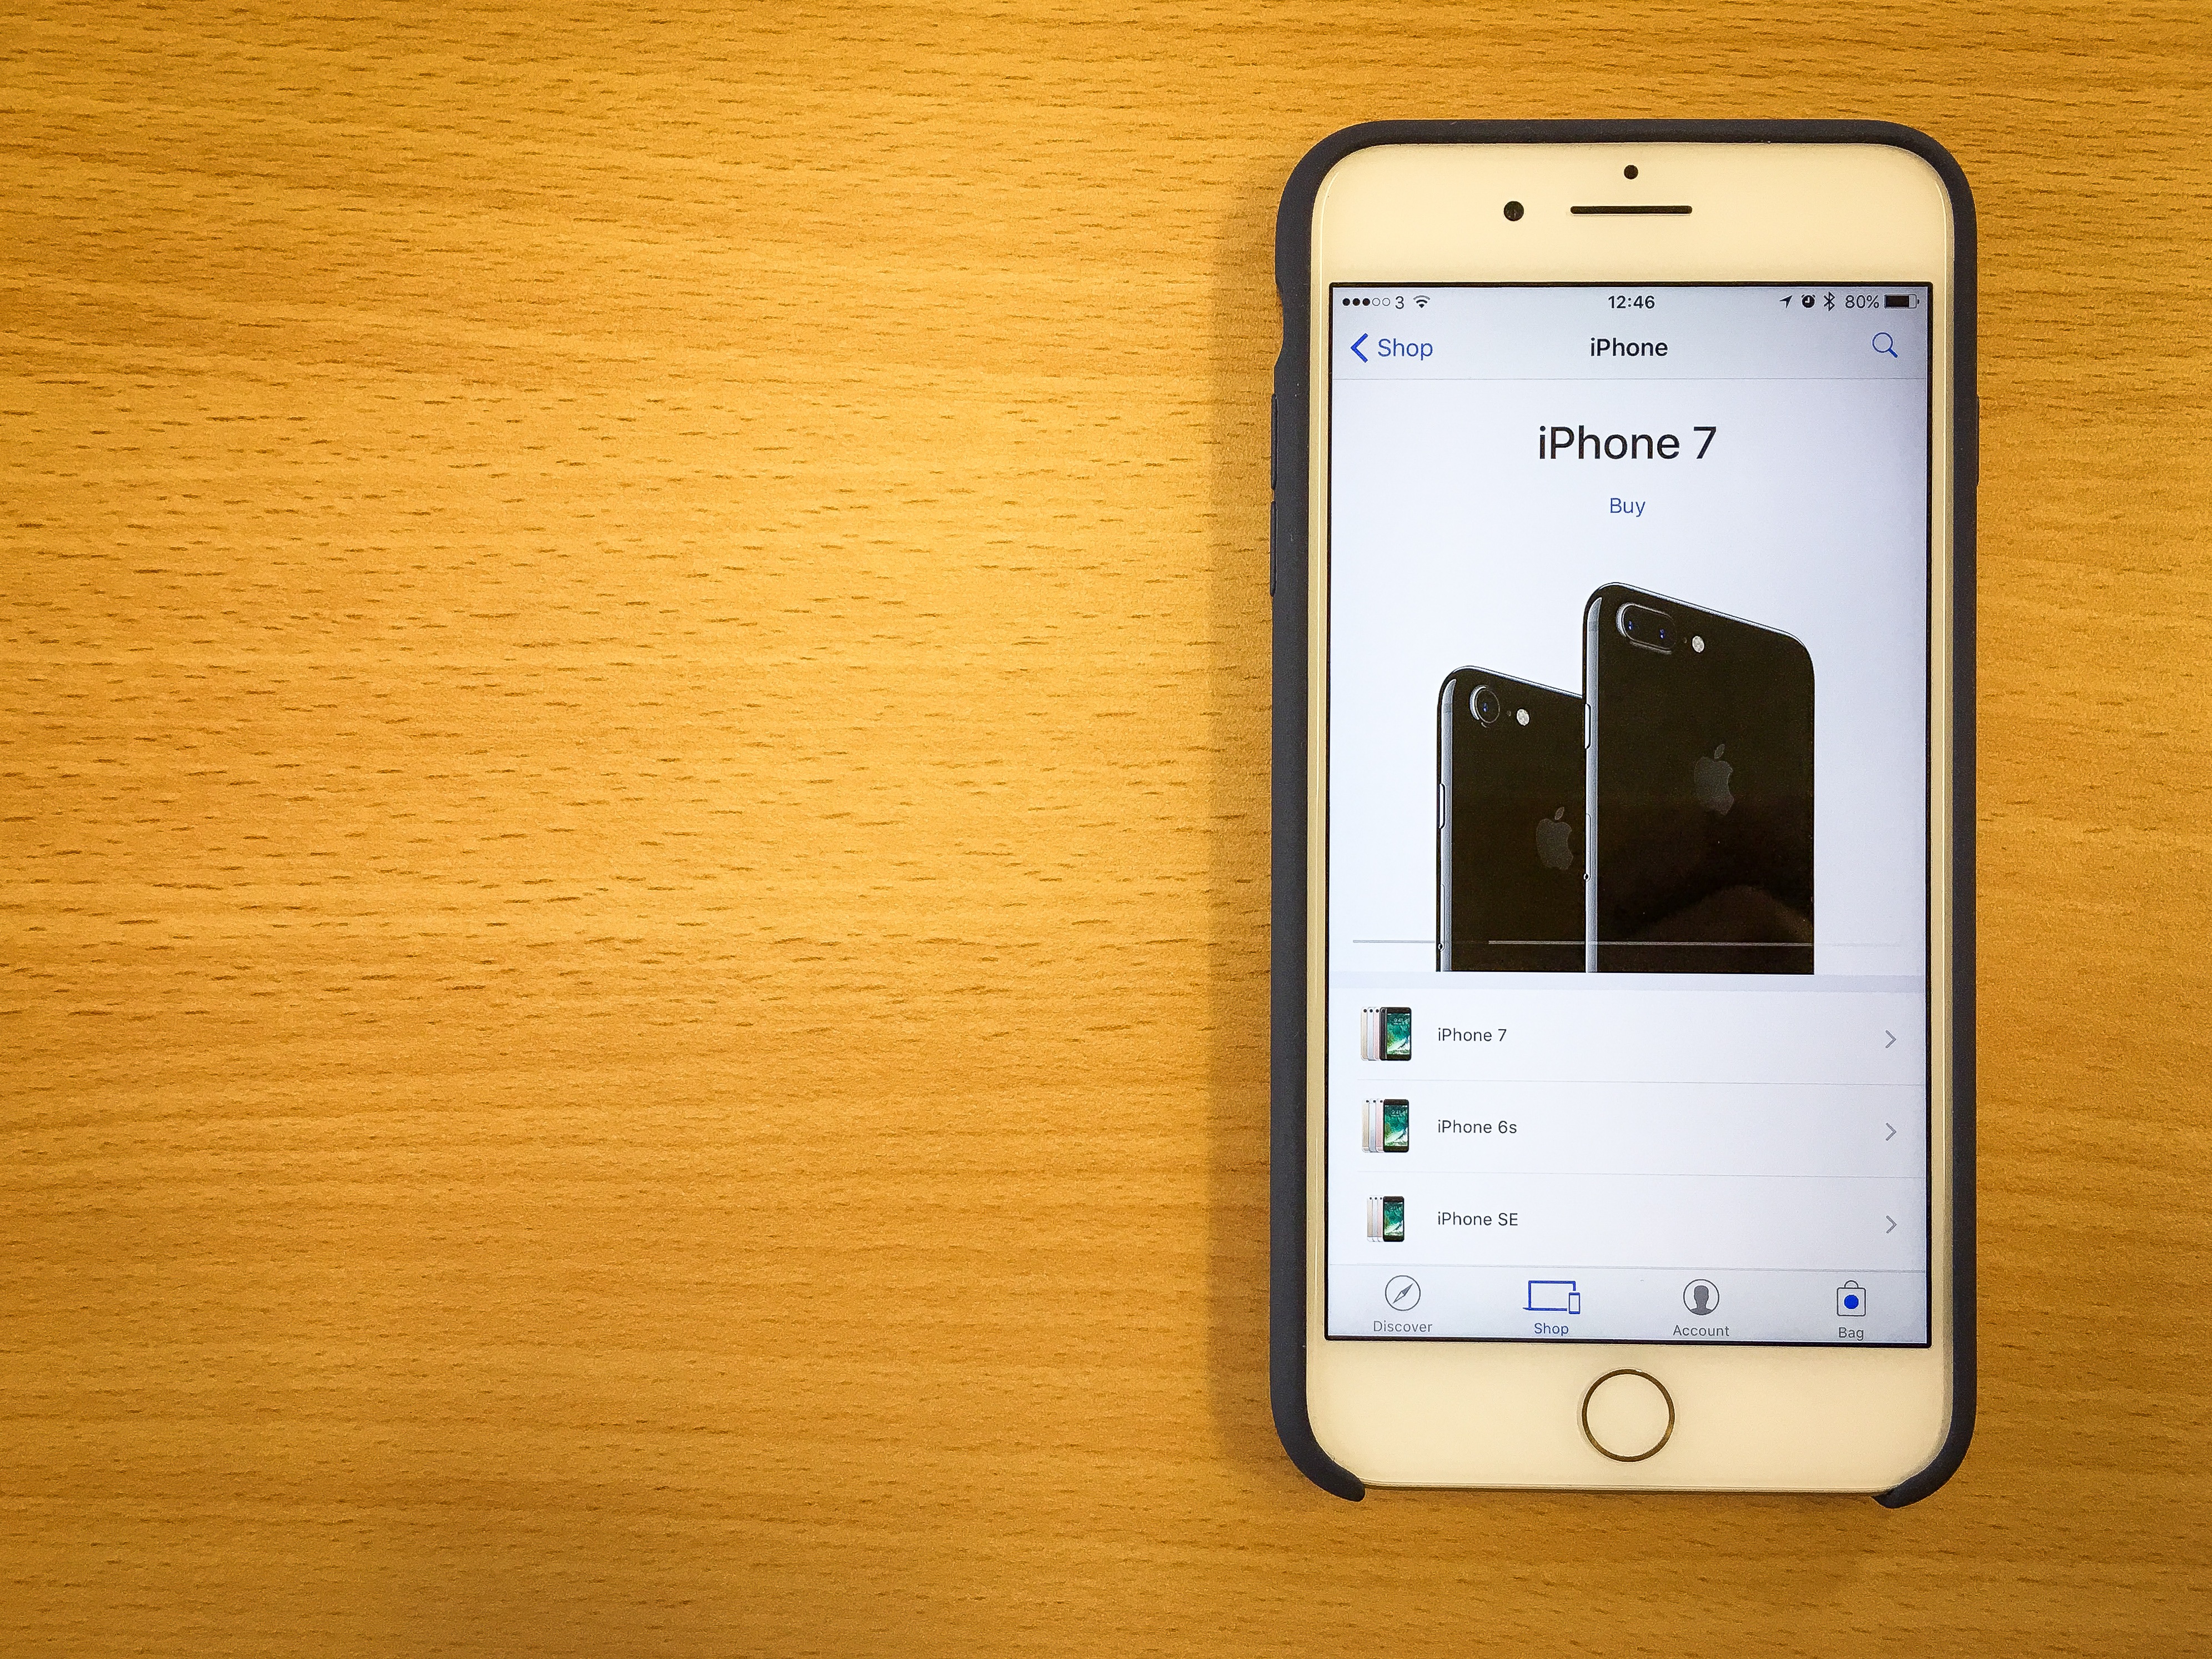
iphone, smartphone, apple, technology, telephone, gadget, yellow, mobile phone, brand, product, iphone 7, electronics, screenshot, iphone 7 plus, apple iphones, iphone 7 gold, iphone 7 plus gold, portable communications device, communication device